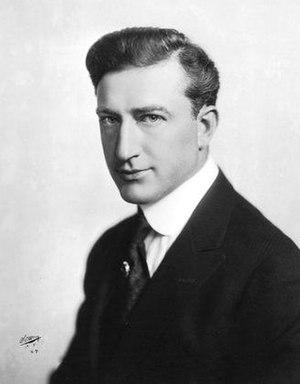
Francis Xavier Bushman est un acteur et réalisateur américain né le 10 janvier 1883 à Baltimore dans le Maryland et mort le 23 août 1966 à Pacific Palisades en Californie.